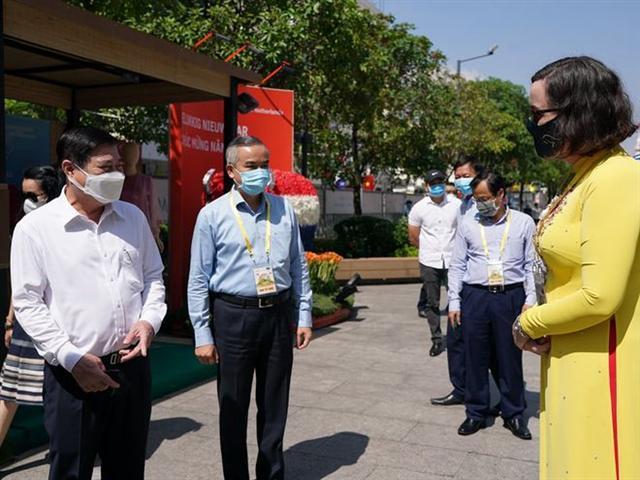
có một người phụ nữ mặc áo vàng và đeo khẩu trang màu đen trong hình